Mimodactylus

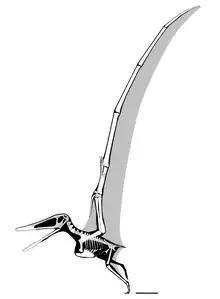
Skeletal diagram; the scale bar is .

The Canadian palaeontologists Michael W. Caldwell and Philip J. Currie teamed up with an international group of researchers to scientifically describe the specimen, including the Brazilians Alexander W. A. Kellner, Borja Holgado, and Juliana M. Sayão, Italian Fabio M. Dalla Vecchia, and Lebanese Roy Nohra (Kellner and Dalla Vecchia had previously done fieldwork in Lebanon together). In interviews, the researchers expressed pleasure in the specimen being returned to Lebanon, where it can be used for education and research, and in having the opportunity to collaborate internationally. In 2019, Kellner and colleagues named the new genus and species "Mimodactylus libanensis"; the generic name refers to the MIM Museum, in recognition of where the specimen is housed and according to the wishes of the philanthropist who acquired the specimen, combined with the Greek word "daktylos" (δάκτυλος) for "digit". The specific name refers to Lebanon.